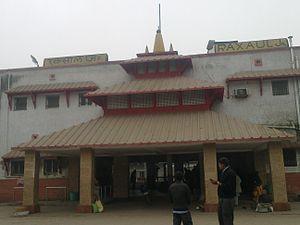
Le district du Champaran oriental ou district du Purbi Champaran est un district de l'État du Bihar en Inde.